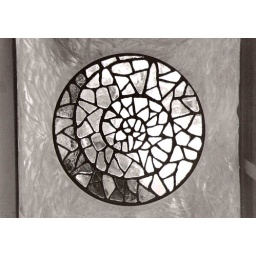
Stainedglass bus stop; Chestnut street in philly